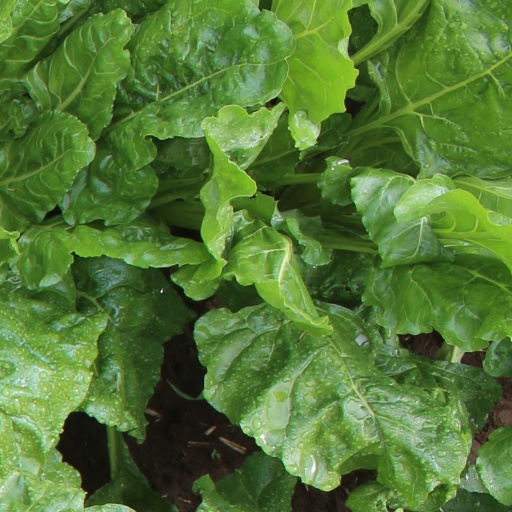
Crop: sugar beet